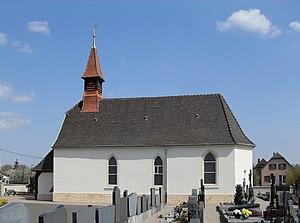
Chapelle Notre-Dame des Champs à Habsheim
Habsheim [apsaɪm] est une commune de la banlieue de Mulhouse située dans le département du Haut-Rhin, en région Grand Est.